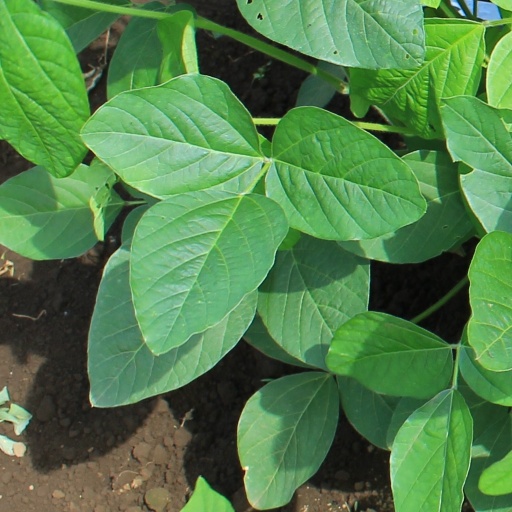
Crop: soybean